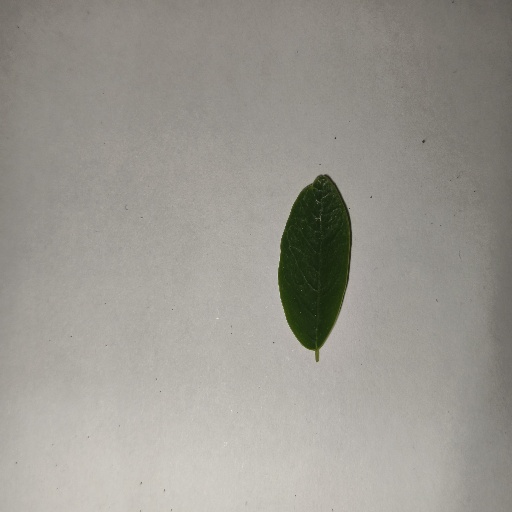
Species: Sojina
Leaf condition: Healthy Leaf